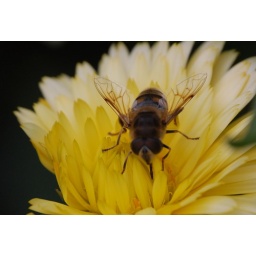
yellow flower bee in it